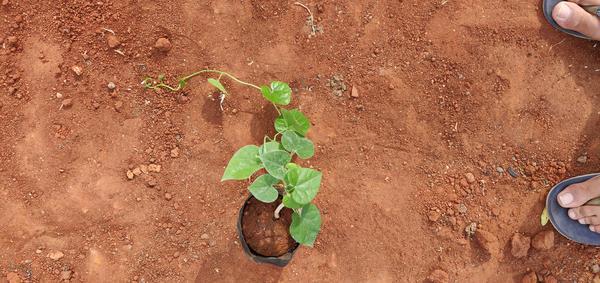
Plant: Amruta_Balli